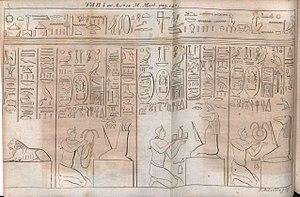
L’écriture hiéroglyphique égyptienne est un système d'écriture figurative : les caractères qui la composent représentent en effet des objets divers, — naturels ou produits par l'Homme —, tels que des plantes, des figures de dieux, d'humains et d'animaux, etc. Les égyptologues y distinguent traditionnellement trois catégories de signes :